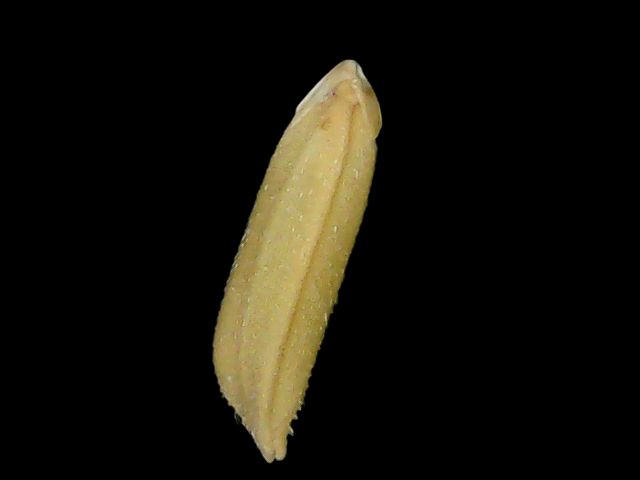
Rice variety: Bd75